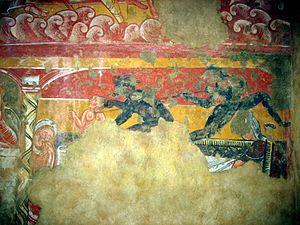
L'âme du mauvais riche, sous la forme d'un petit personnage, est enlevée par deux démons noirs
Les fresques de l'église Saint-Martin de Vic sont le décor peint qui s'étend sur le chœur et l'abside de l'église Saint-Martin de Vic. Ces fresques uniques font la célébrité de l'église et du lieu. Elles ont été reconstituées à l'identique en deux lieux très différents : à la Cité de l'architecture et du patrimoine de Paris et à Naruto au Japon au Musée d'art Ōtsuka.